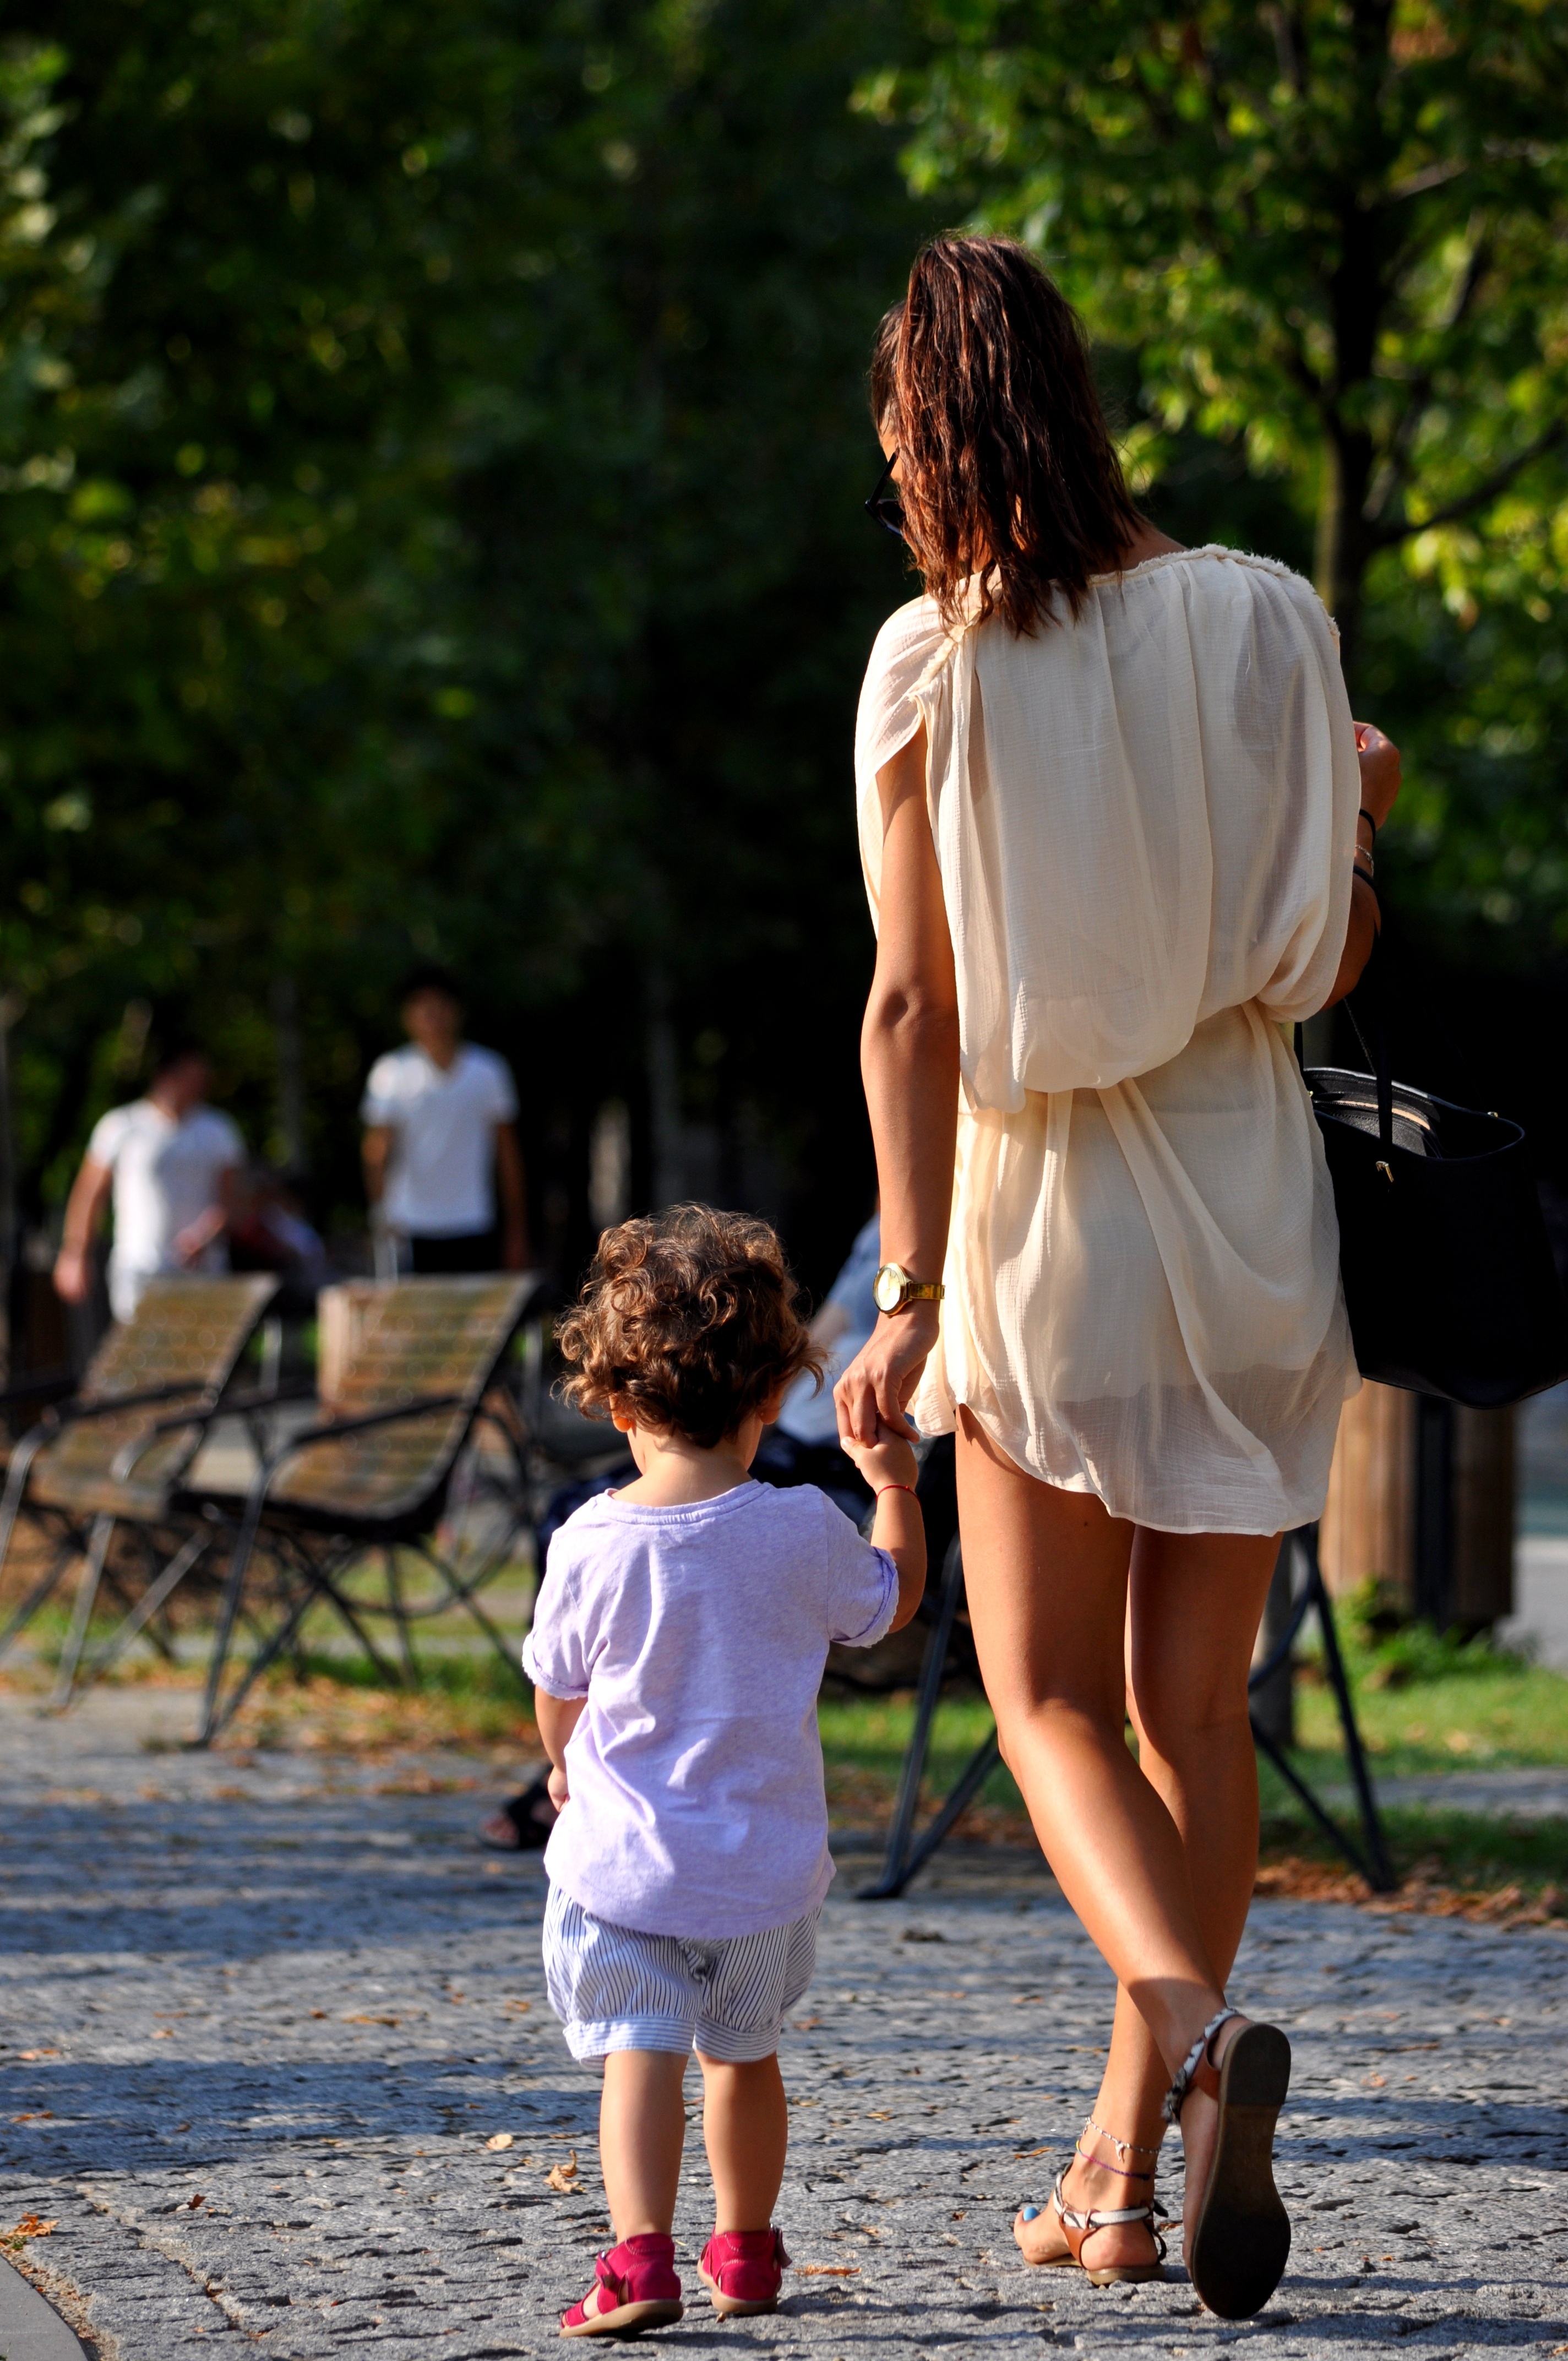
walking, person, people, girl, woman, summer, love, model, spring, child, fashion, clothing, lifestyle, baby, season, holding hands, dress, photograph, beauty, interaction, photo shoot, mom and daughter